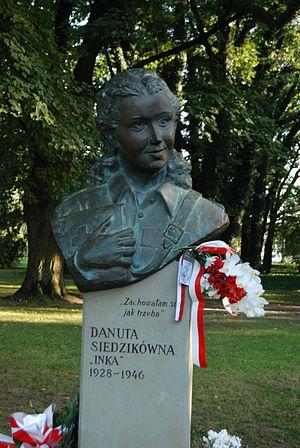
Danuta Helena Siedzikówna, née le 3 septembre 1928 et morte le 28 août 1946 est une résistante polonaise et une martyre de la lutte anticommuniste.